Olga Borodina

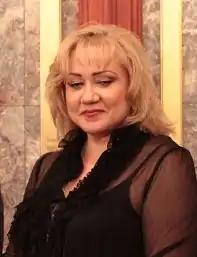
Olga Borodina (2012).

Olga Vladimirovna Borodina (born 29 July 1963, in Leningrad) is a leading mezzo-soprano, known for her roles in Russian operas at her home company, the Mariinsky Theatre, and for her international performing and recording career in a varied repertoire.